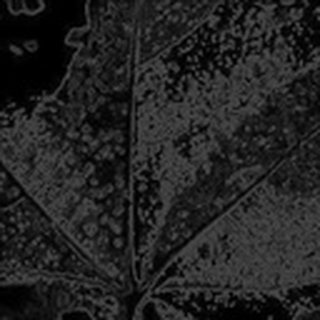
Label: cotton_aphids